Duvalia elegans

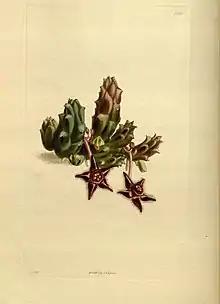
Botanical illustration of "Duvalia elegans"

This species closely resembles the widespread and common "Duvalia caespitosa", and the two species often grow alongside each other within the Breede River Valley.